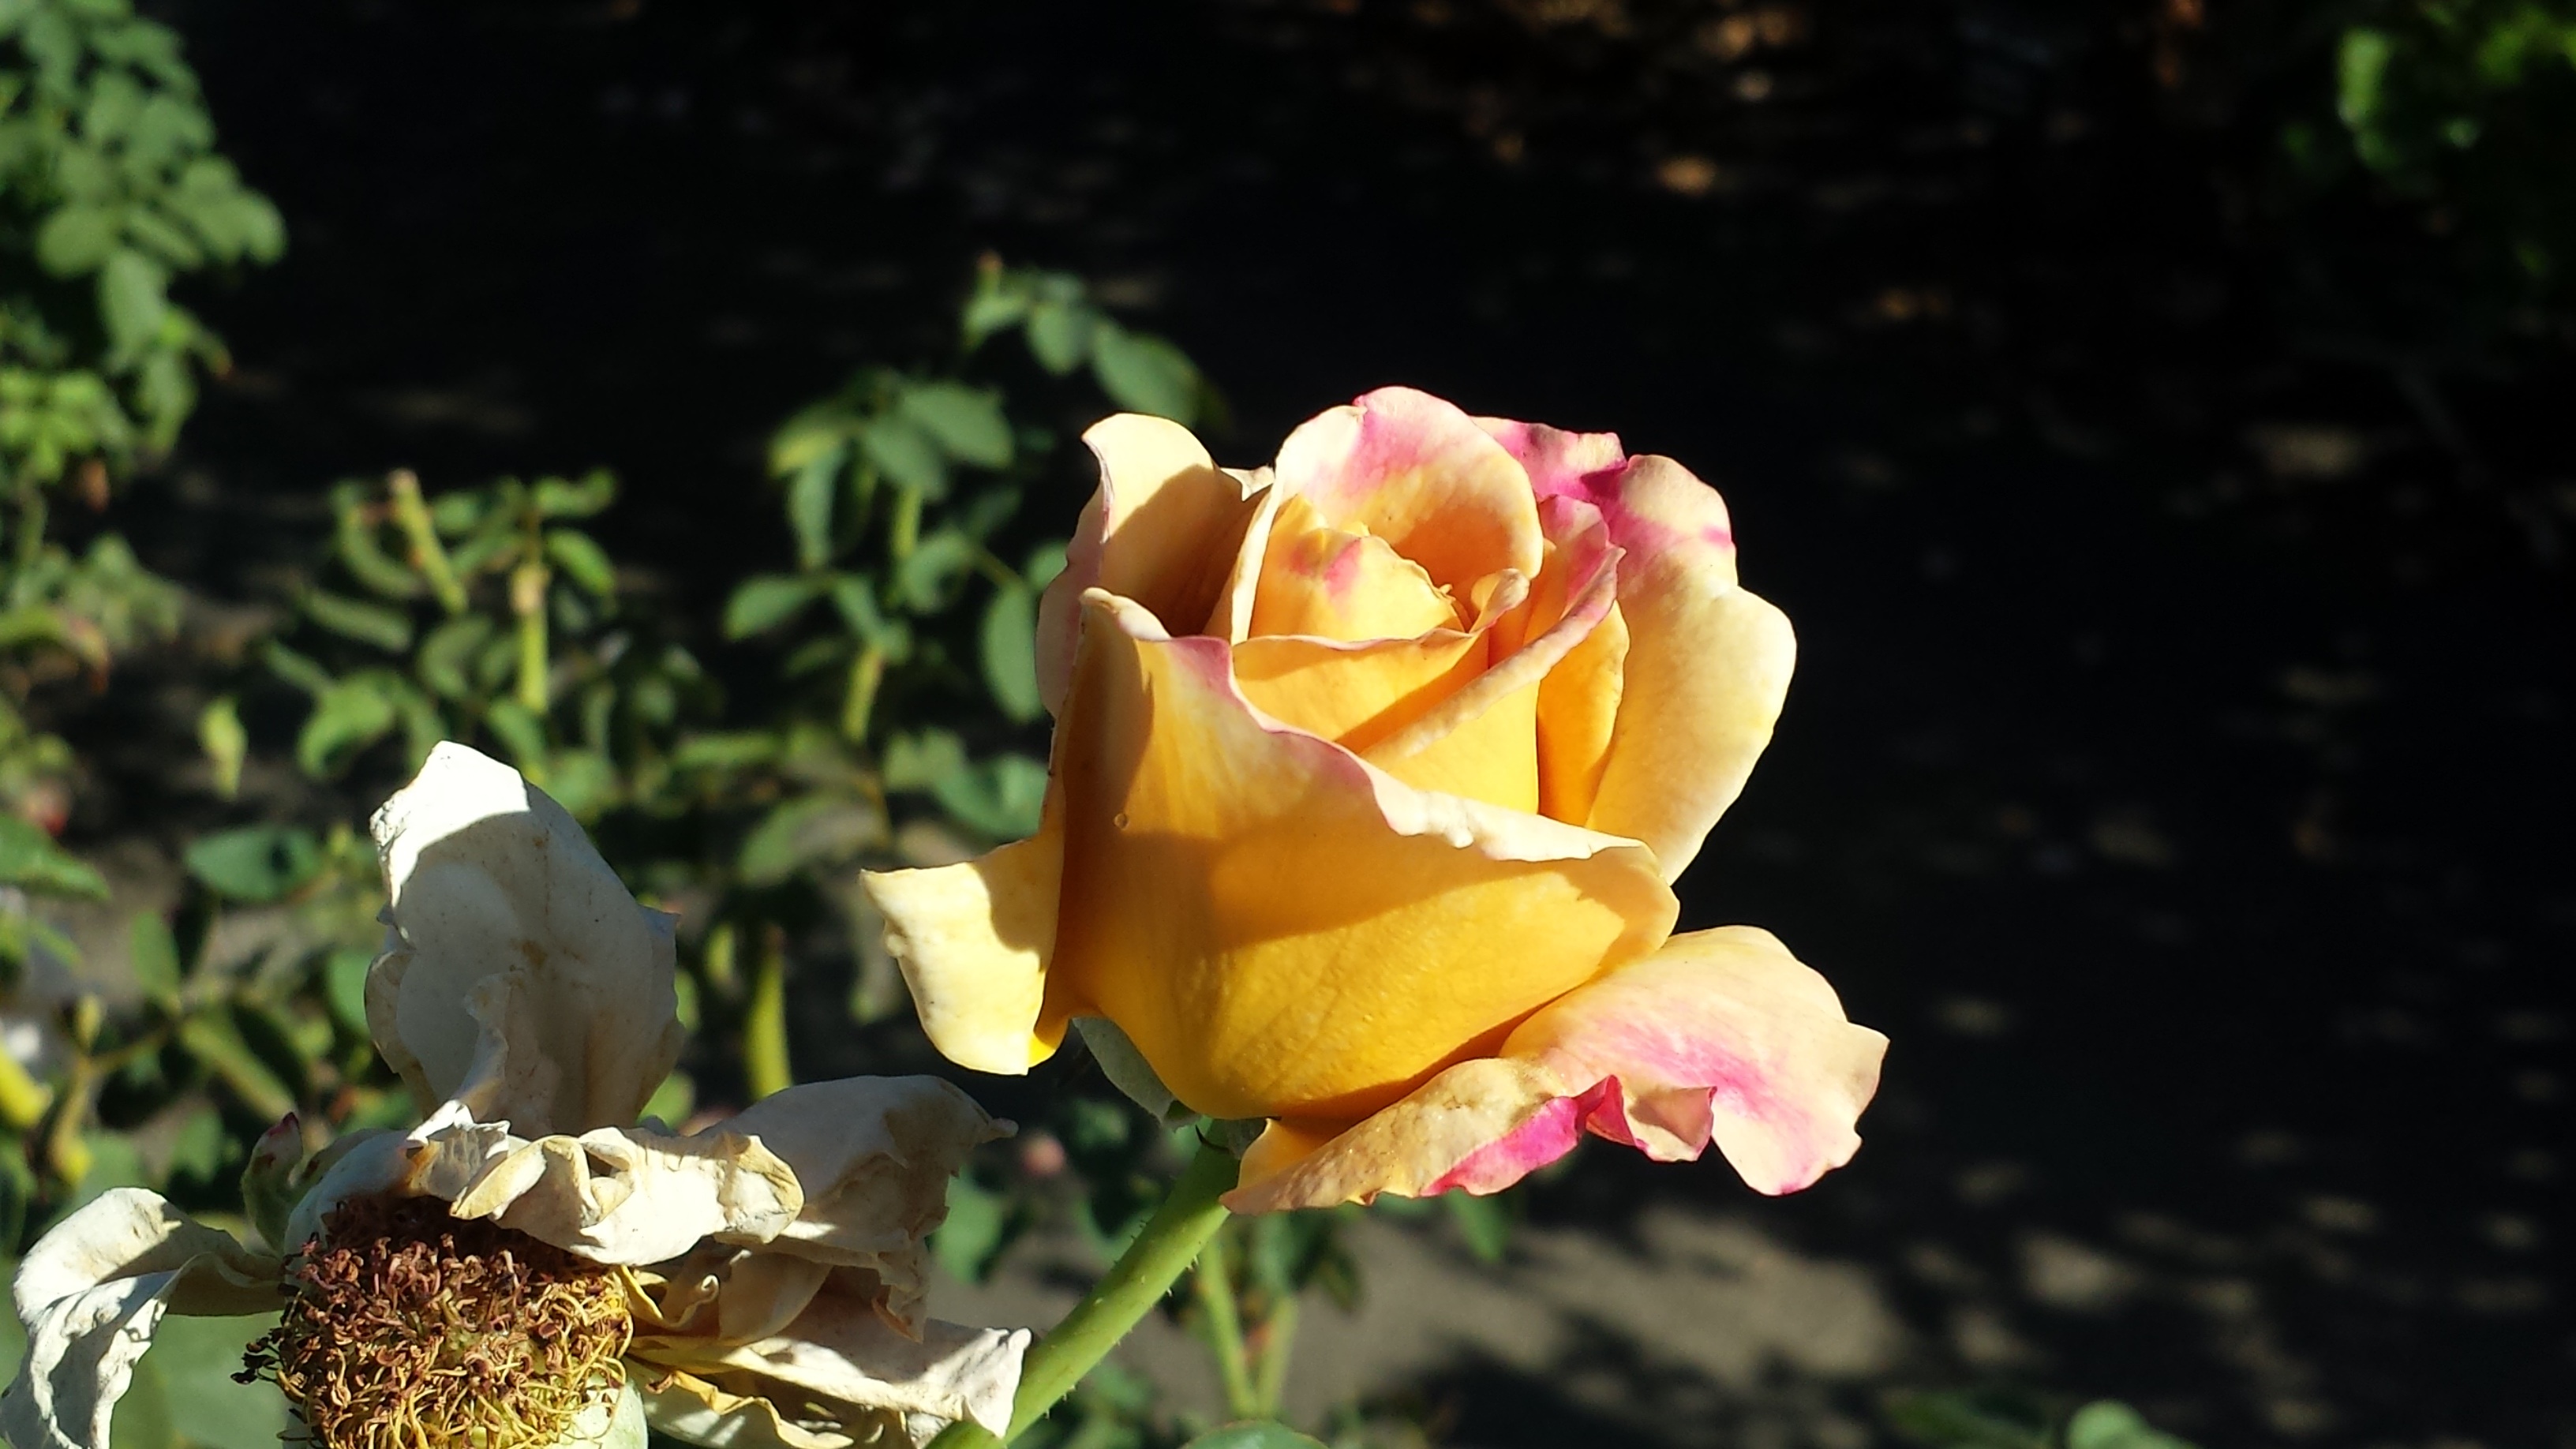
nature, blossom, plant, flower, petal, rose, golden, botany, yellow, flora, dijon, macro photography, rose garden, flowering plant, garden roses, rose family, land plant, rose order, honey dijon rose